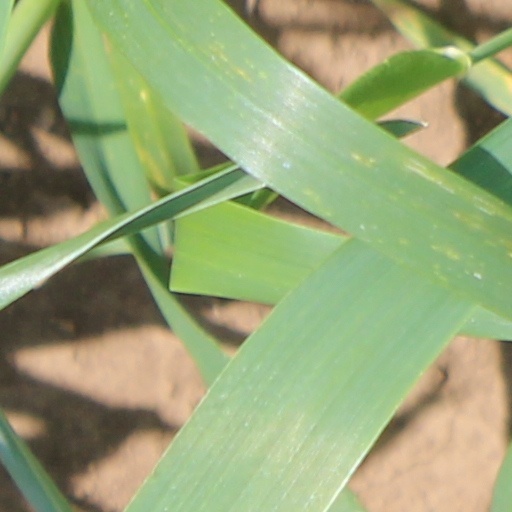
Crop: wheat